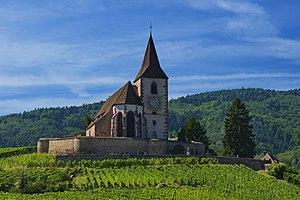
Église mixte Saint-Jacques-le-Majeur, classée 1972 This building is indexed in the Base Mérimée, a database of architectural heritage maintained by the French Ministry of Culture,
L'église mixte Saint-Jacques-le-Majeur est un monument historique situé à Hunawihr, dans le département français du Haut-Rhin.